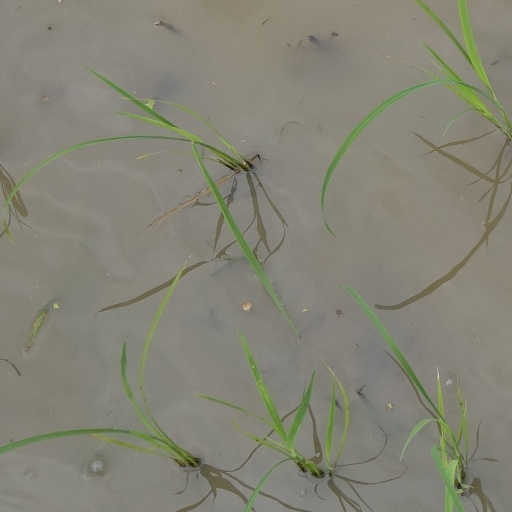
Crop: rice